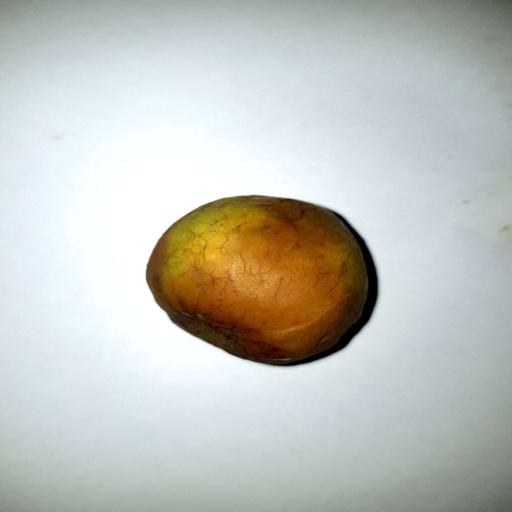
Label: bruised